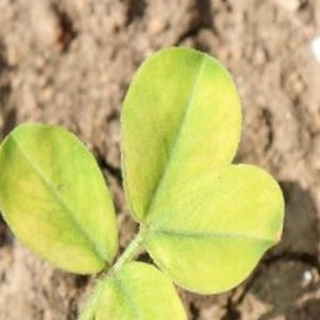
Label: groundnut_nutrition_deficiency